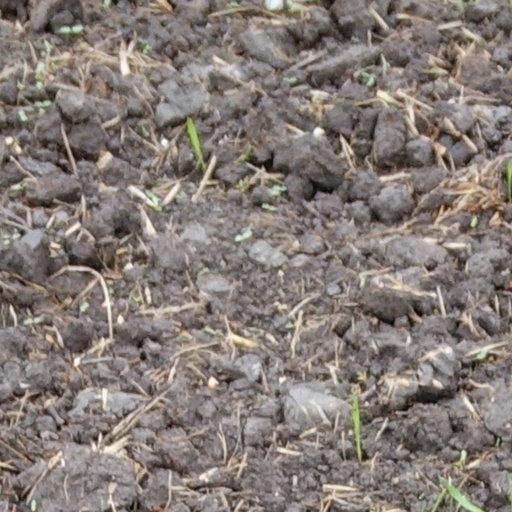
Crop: wheat